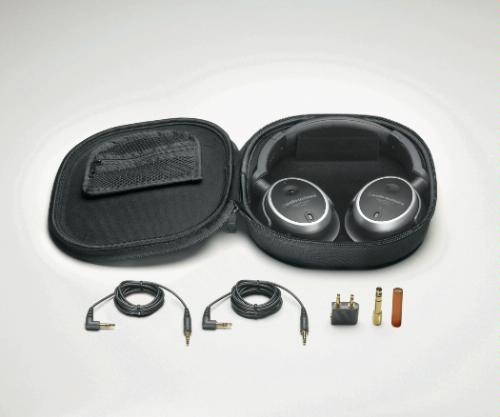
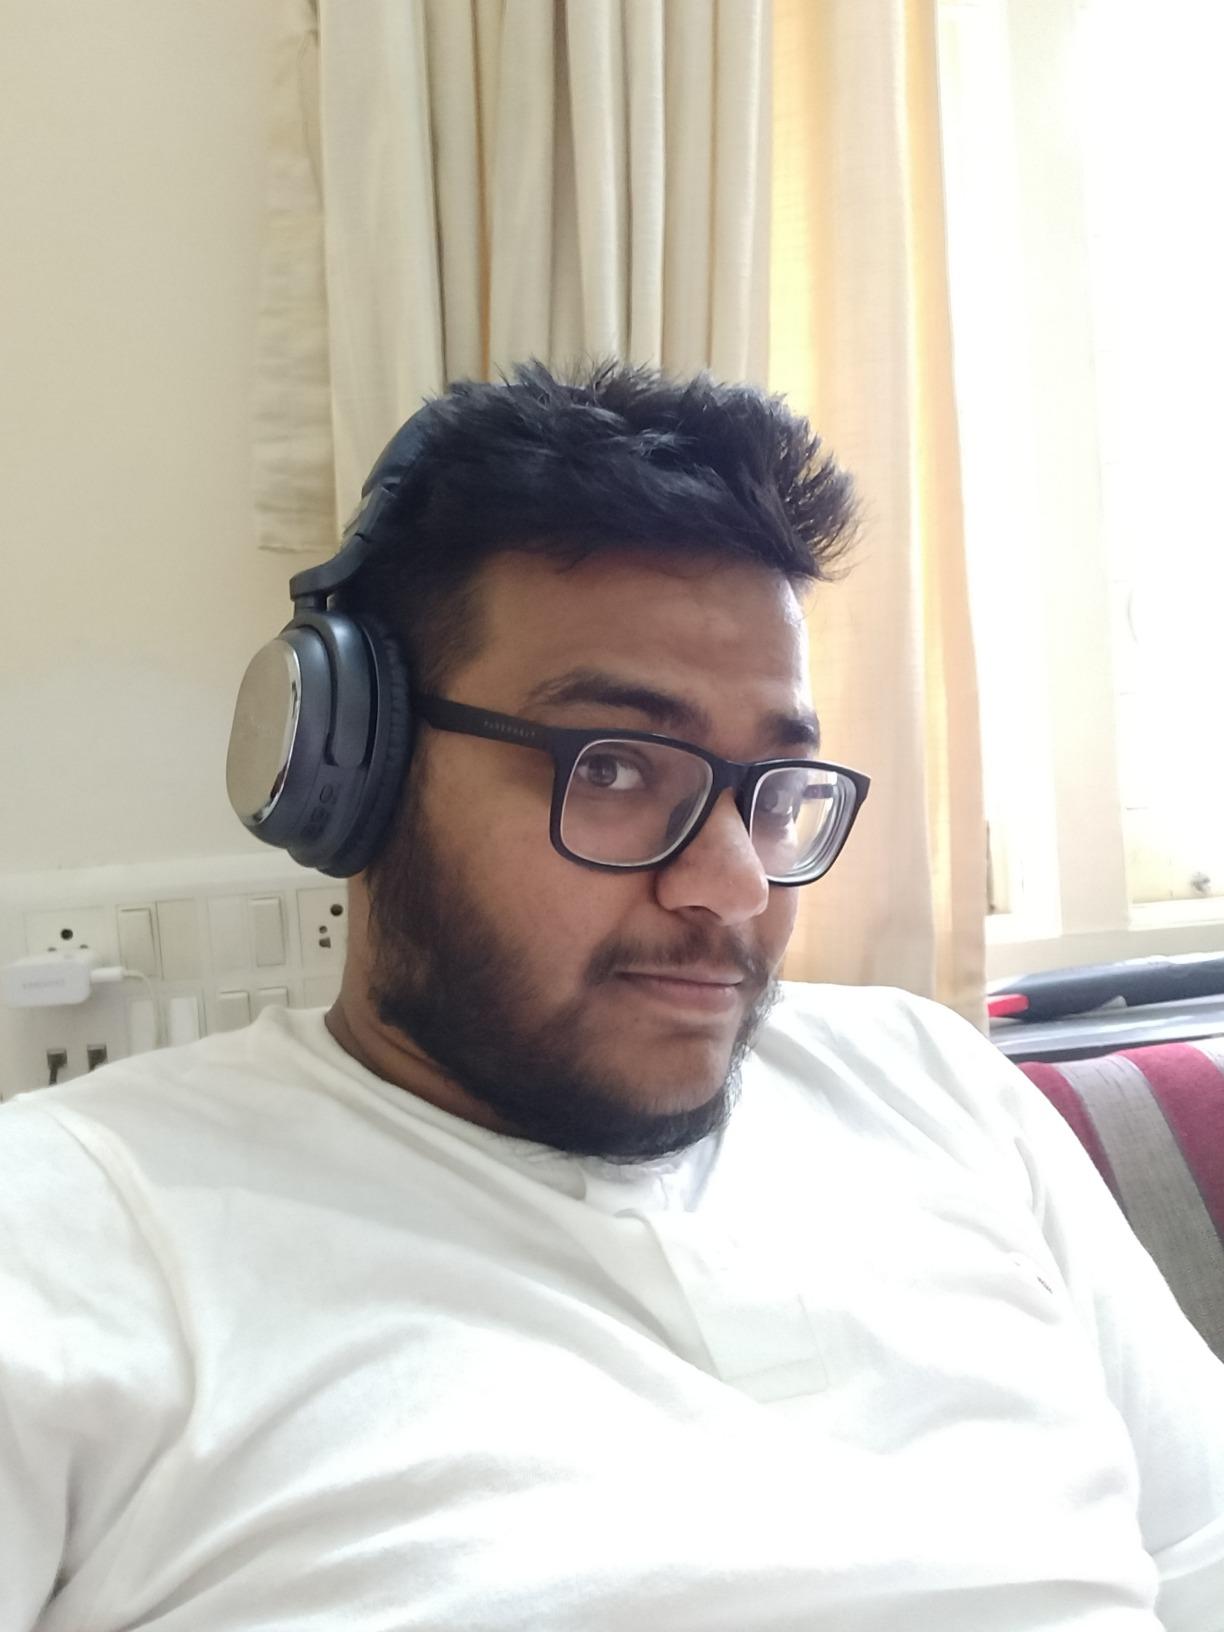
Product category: headphones
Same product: no